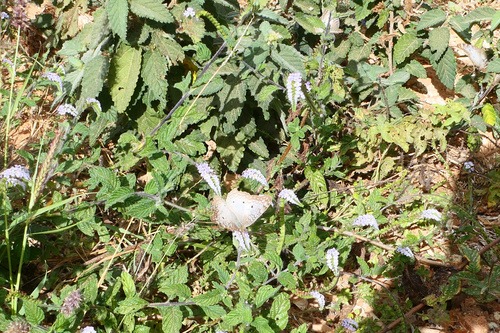
Scientific name: Anartia jatrophae
Common name: White peacock
Family: Nymphalidae
Order: Lepidoptera
Pollinator type: Primary pollinator
Habitat: Gardens, parks, and open areas
Geographic range: Southern United States to Argentina
Conservation status: Least Concern